Francis Patrick McFarland

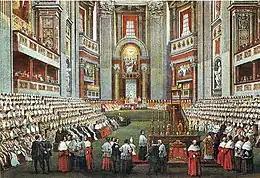
First Vatican Council, Rome (1870)

Francis McFarland was born in Franklin, Pennsylvania on April 16, 1819. His parents, John McFarland and Mary McKeever, emigrated to the United States from Armagh in Ireland. They took up farming near Waynesboro, Pennsylvania.